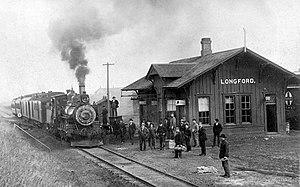
Longford est une municipalité américaine située dans le comté de Clay au Kansas.